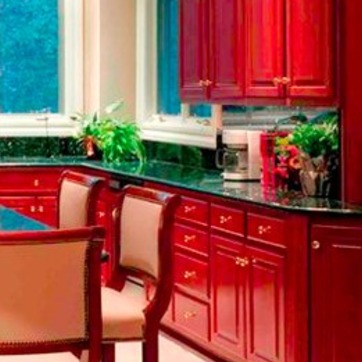
Material: polishedstone